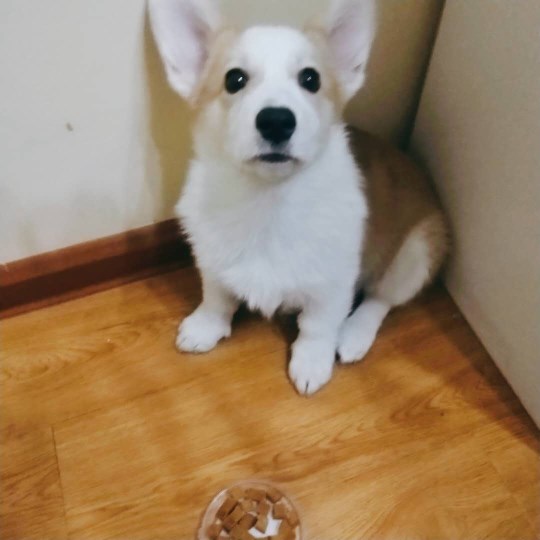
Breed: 2909-n000116-Cardigan